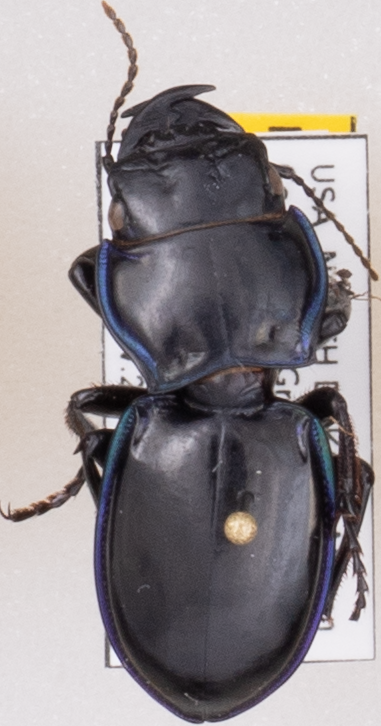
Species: Pasimachus elongatus
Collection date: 2021-06-15
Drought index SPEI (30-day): -0.88
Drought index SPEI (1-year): -2.09
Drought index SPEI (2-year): -1.01